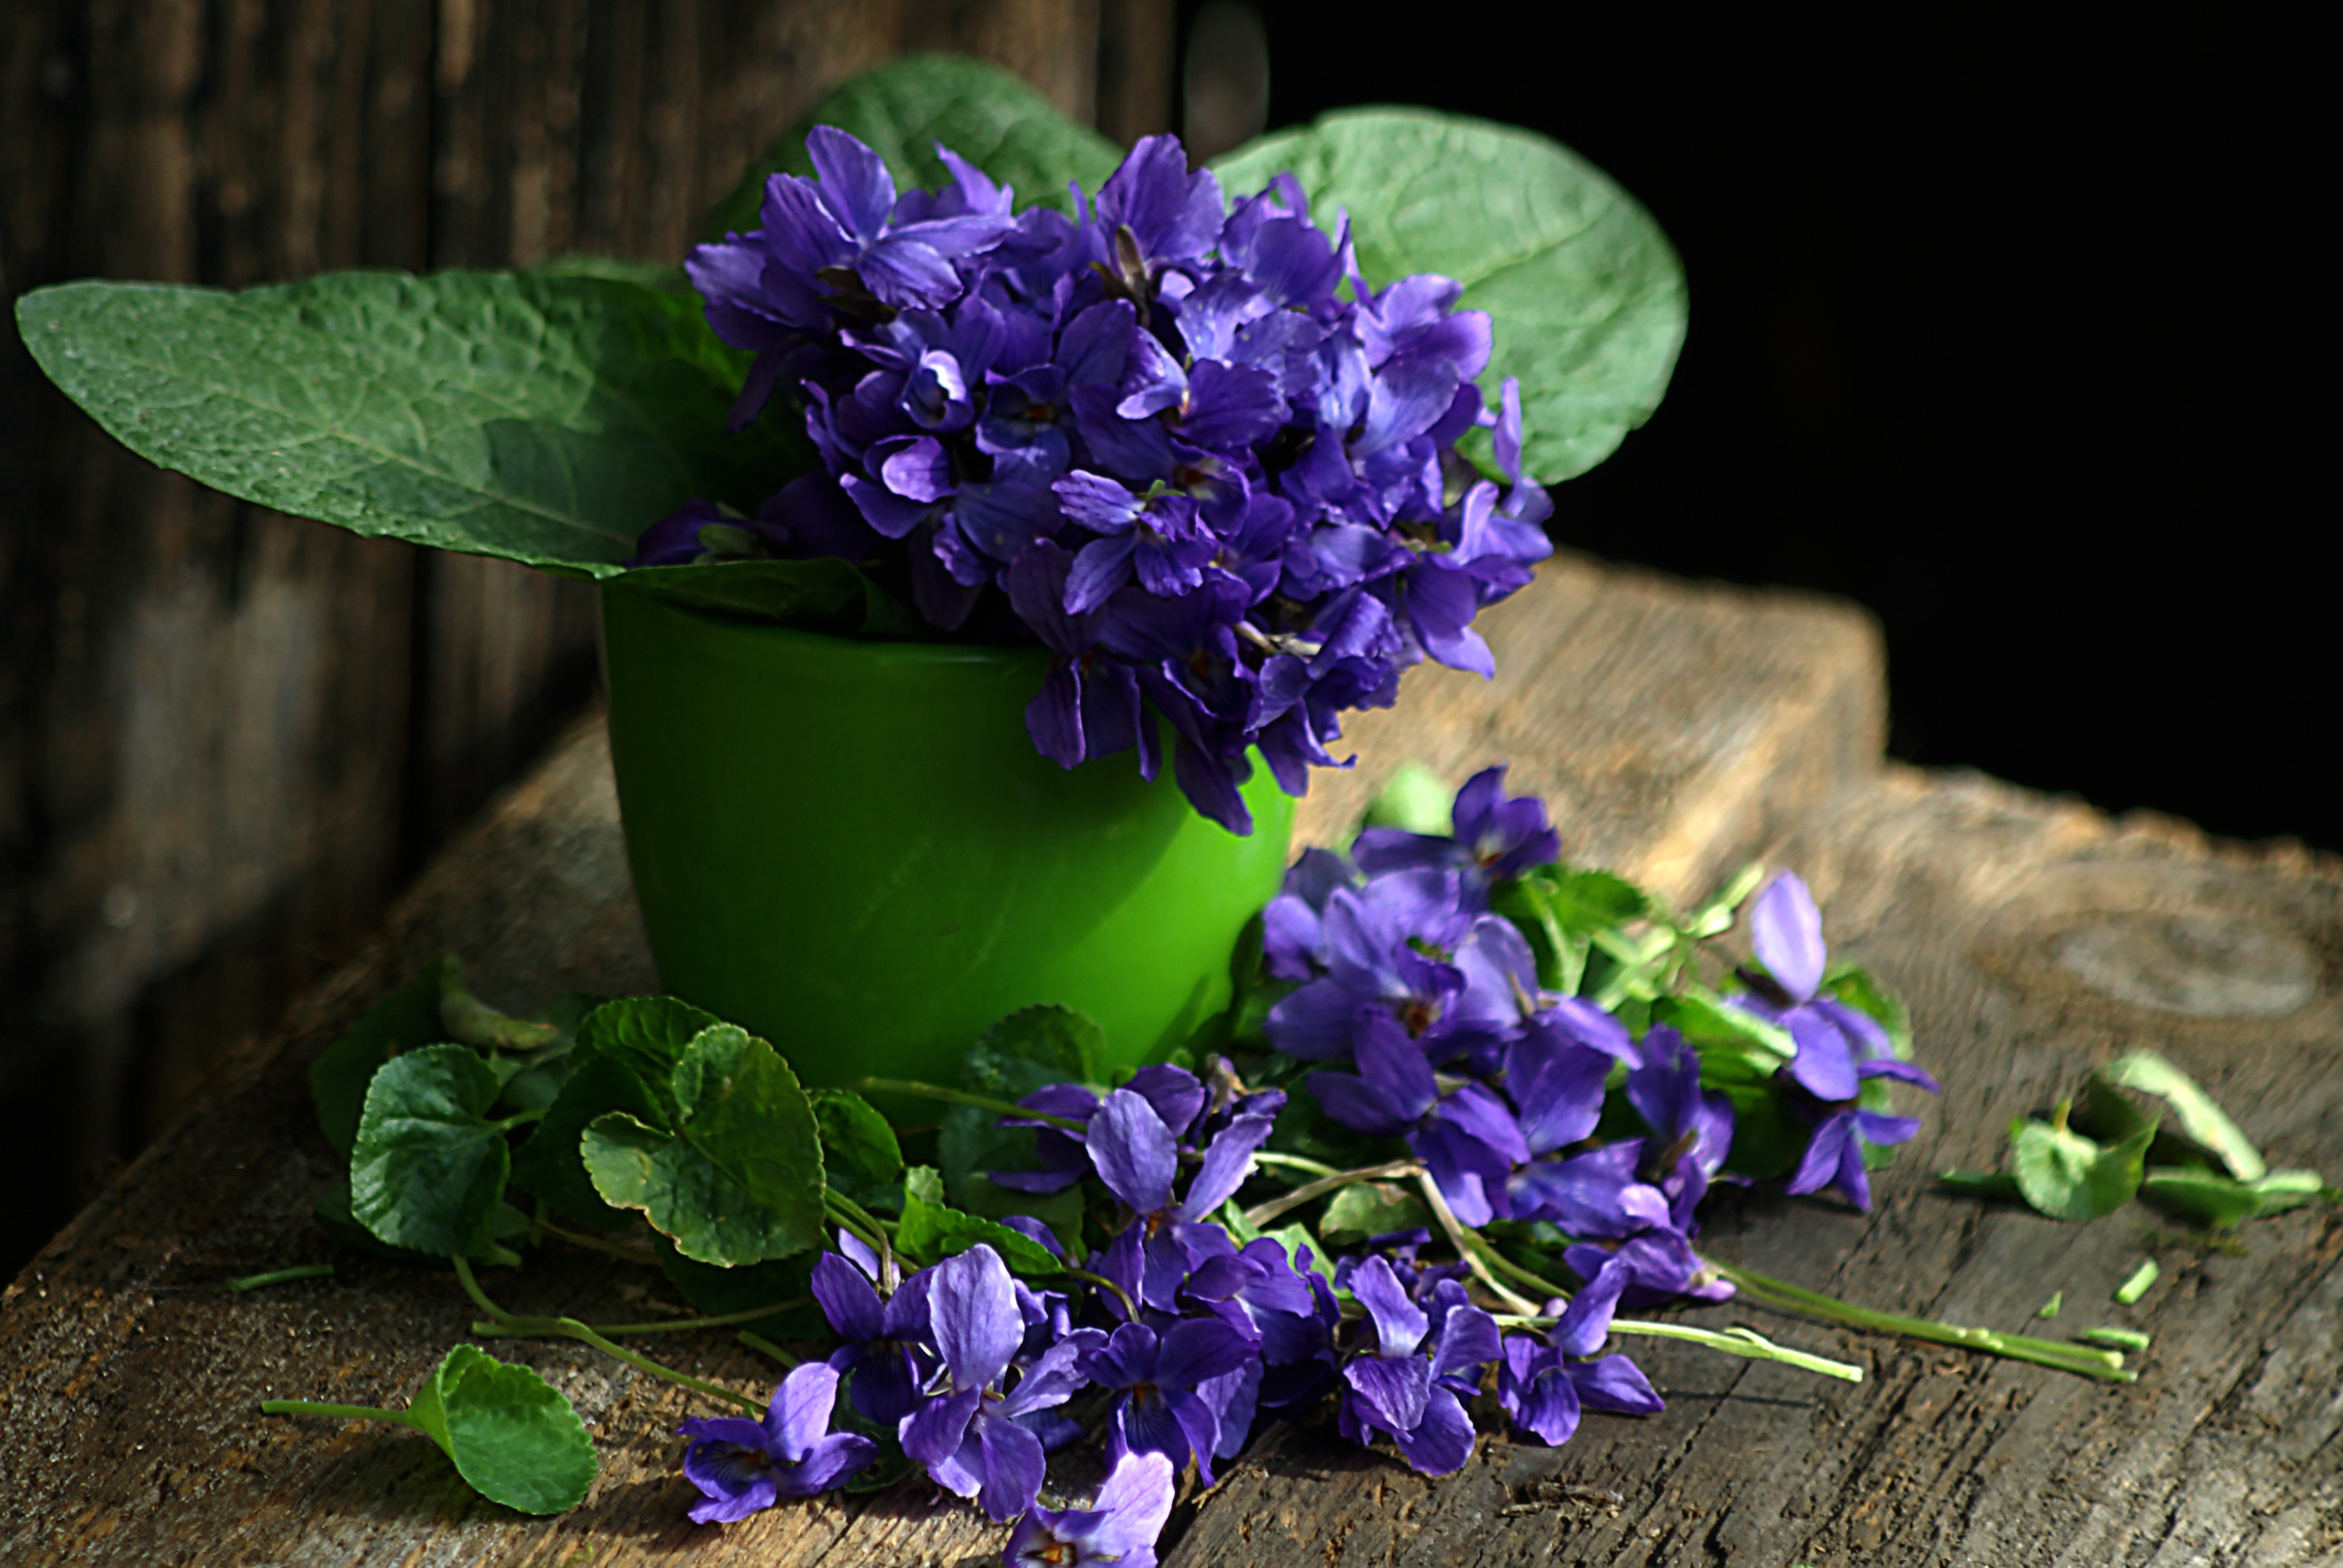
plant, flower, purple, herb, blue, flora, still life, hydrangea, lavender, wildflower, violet, 1, lilac, floristry, hyacinth, spring flowers, viola, macro photography, flowering plant, flower bouquet, hydrangeaceae, land plant, violet family, english lavender